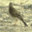
Label: bird